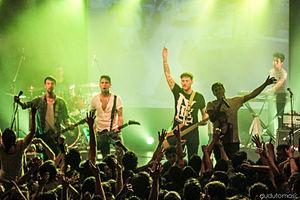
Deny, également stylisé DENY, est un groupe de post-hardcore argentin, originaire de Buenos Aires. Formé en 2007, le groupe a joué avec des groupes tels que A Day to Remember, Blessthefall, Silverstein, Memphis May Fire, En Nuestros Corazones etc. En septembre 2011 DENY signe chez Pinhead Records pour un nouvel album, Reino de Tormentas.